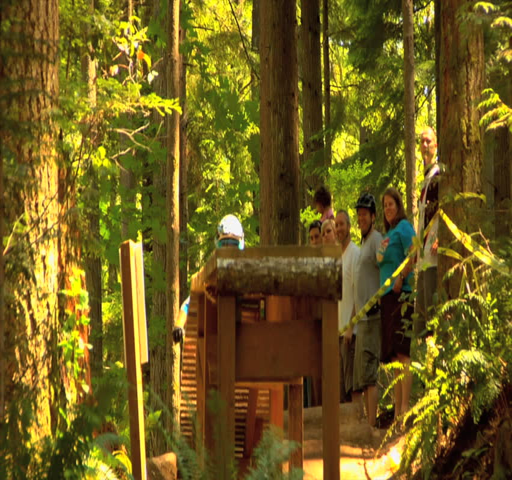
a girl on a mountain bike jumps off an obstacle in the forest in slow motion